List of Queen Victoria's pets

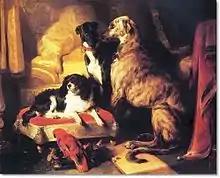
"Victoria’s Favourite Pets", painted by Edwin Landseer in 1841, shows the spaniel Dash, Lory the parrot, the greyhound Nero and deerhound Hector.

Queen Victoria and her close family kept numerous pet animals, including: